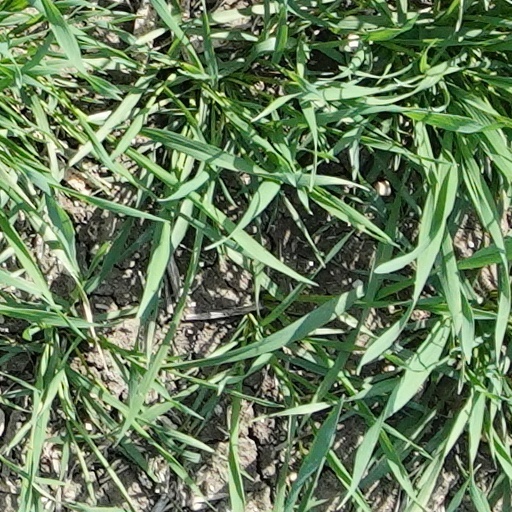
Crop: wheat